Question: Please indicate a possible affordance area of the skateboard that can be used for jumping
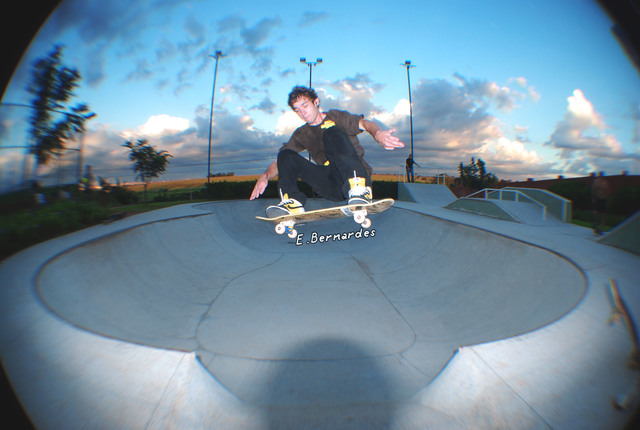
Answer: [245, 186, 409, 250]